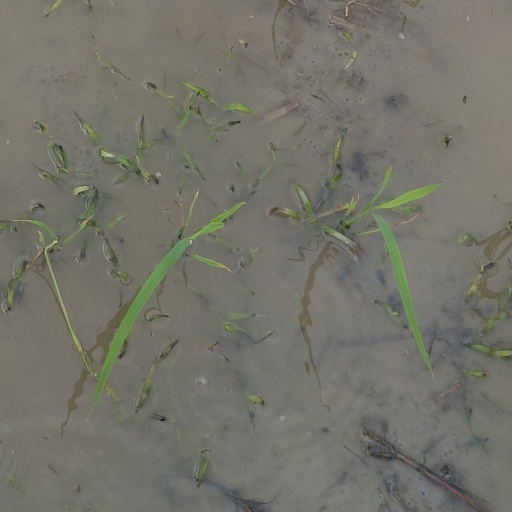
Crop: rice